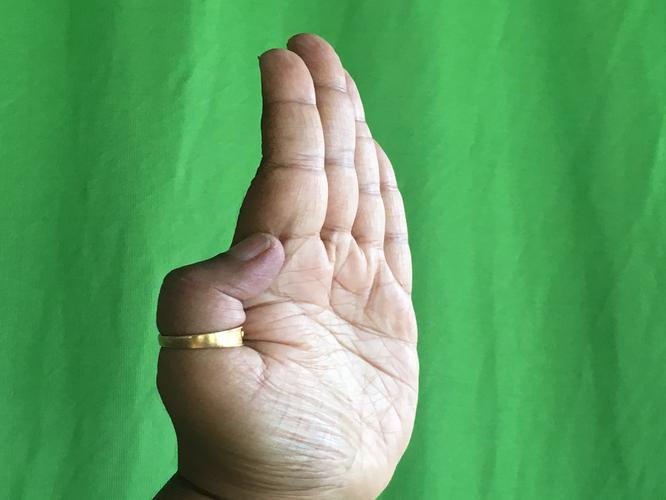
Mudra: Pathaka
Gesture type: single_hand